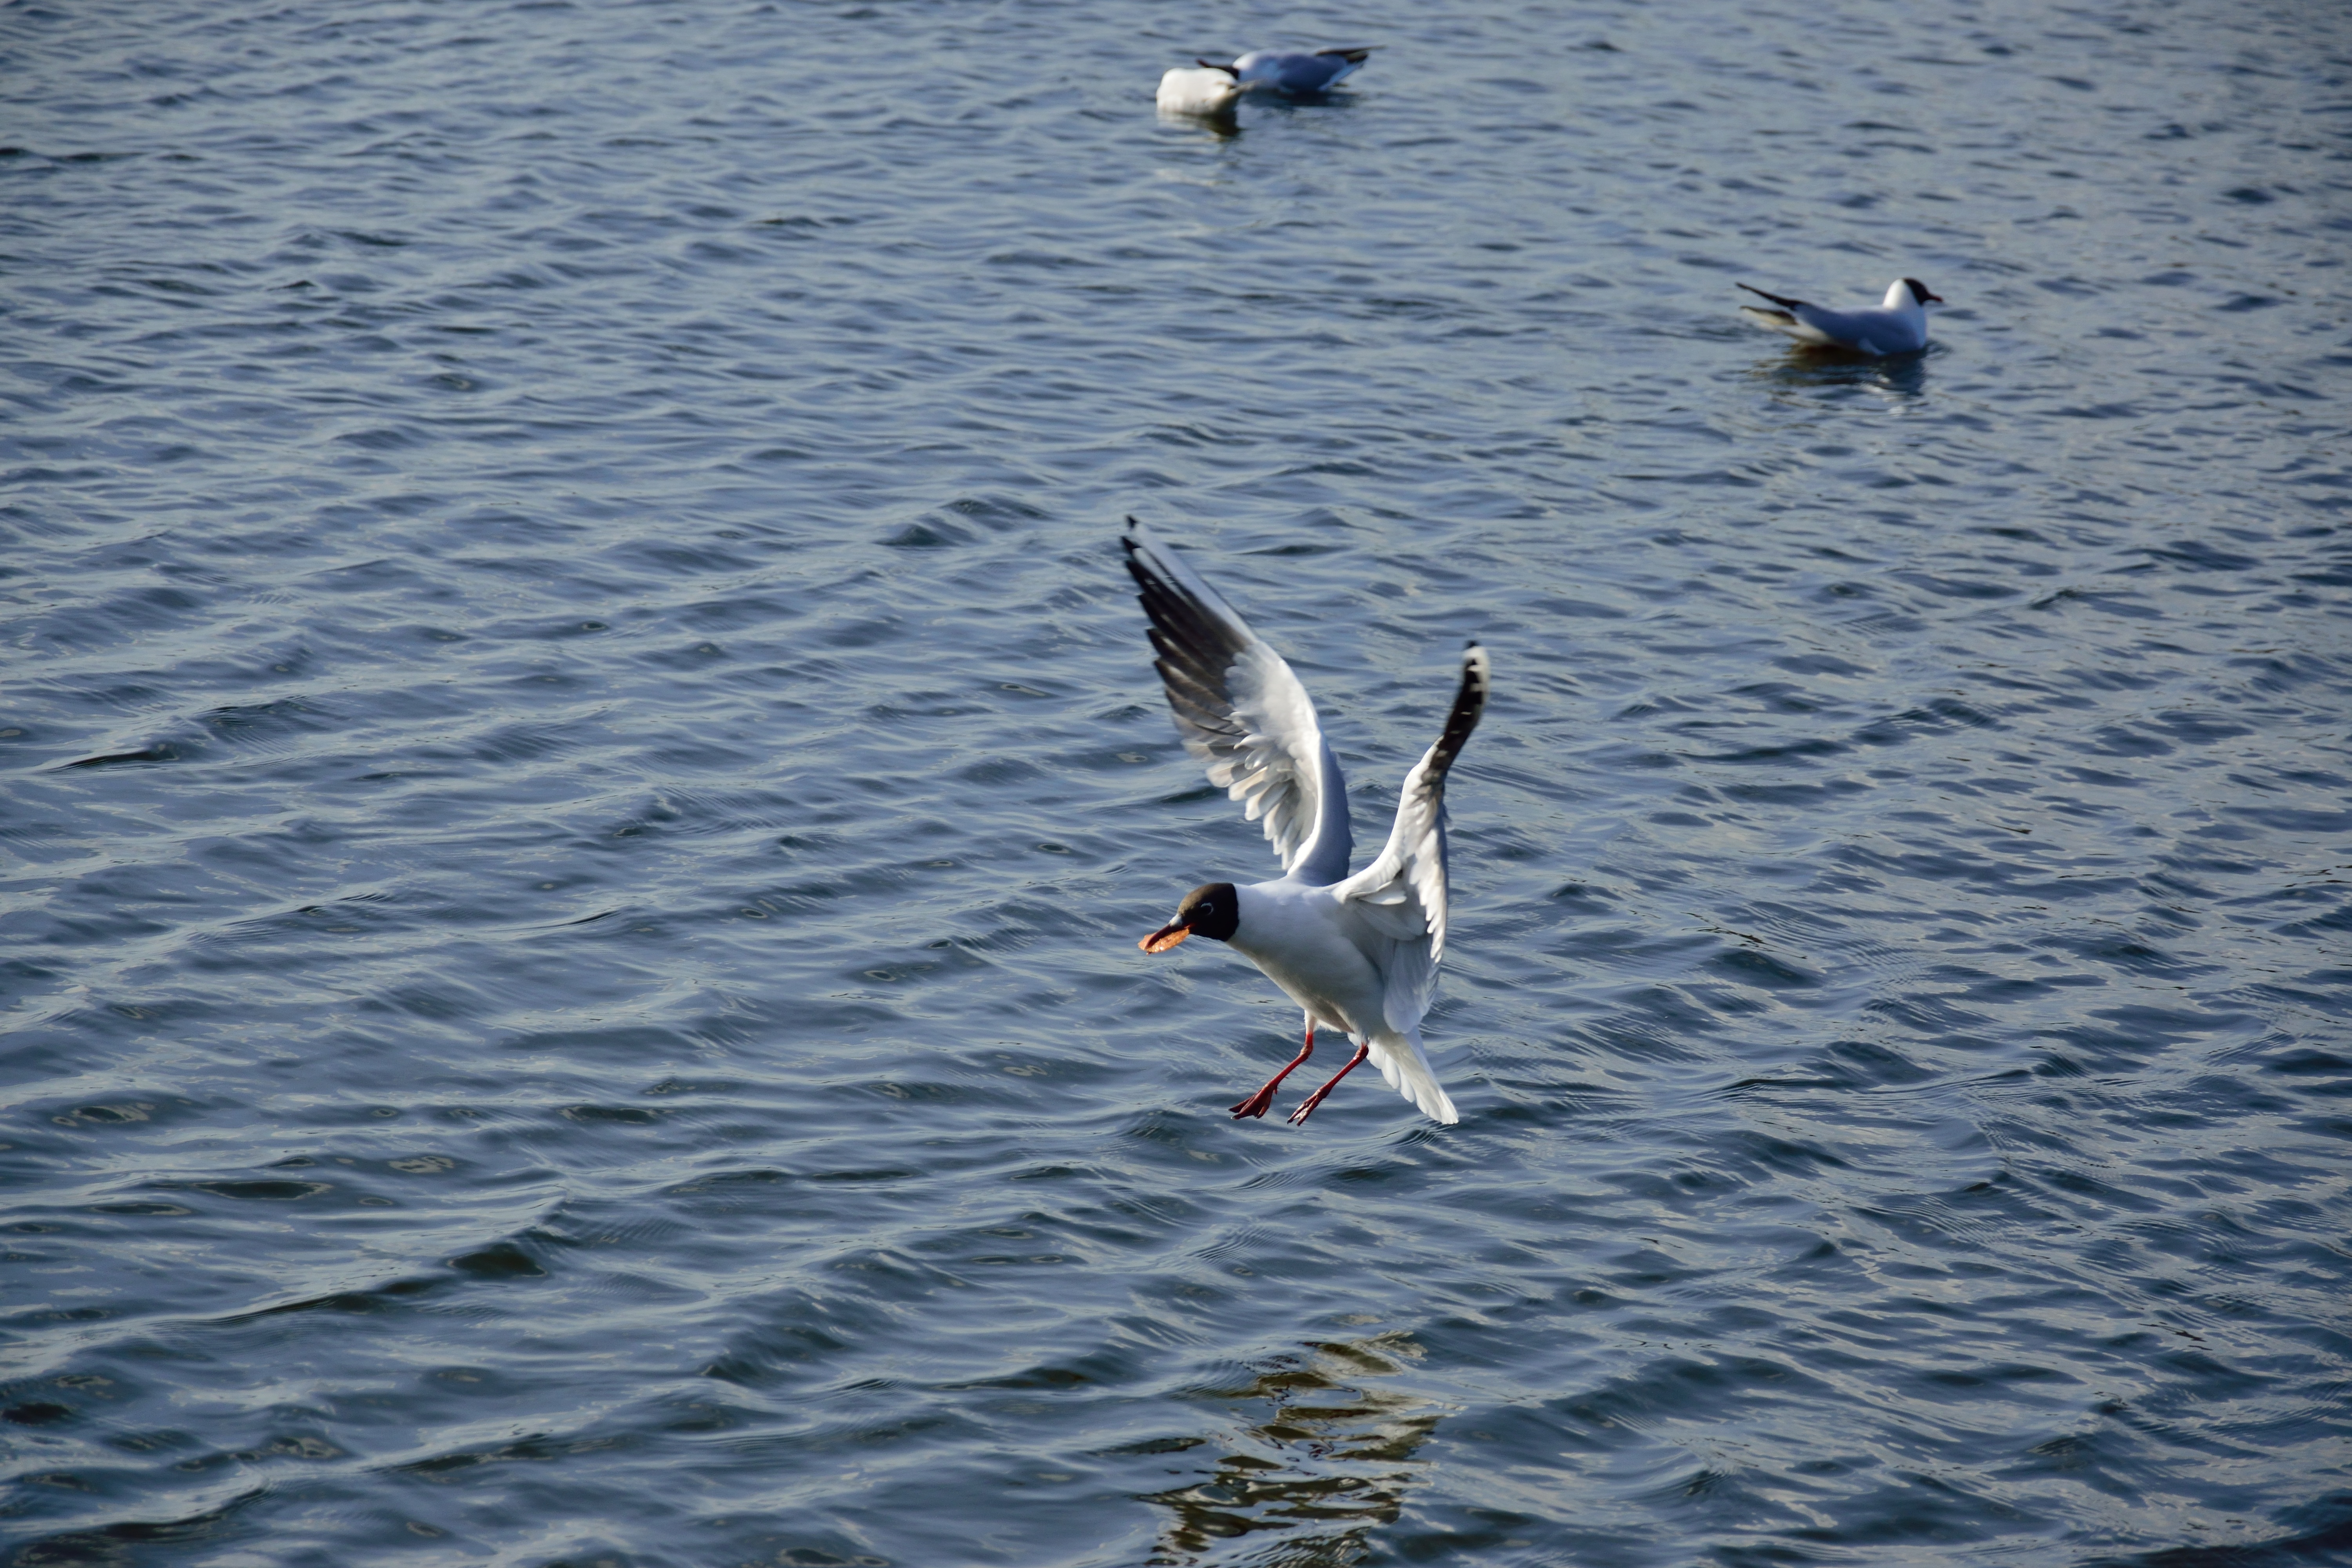
sea, nature, bird, wing, lake, pen, pelican, seabird, seagull, wild, gull, flight, birds, wings, animals, vertebrate, water bird, wild birds, charadriiformes, seaduck